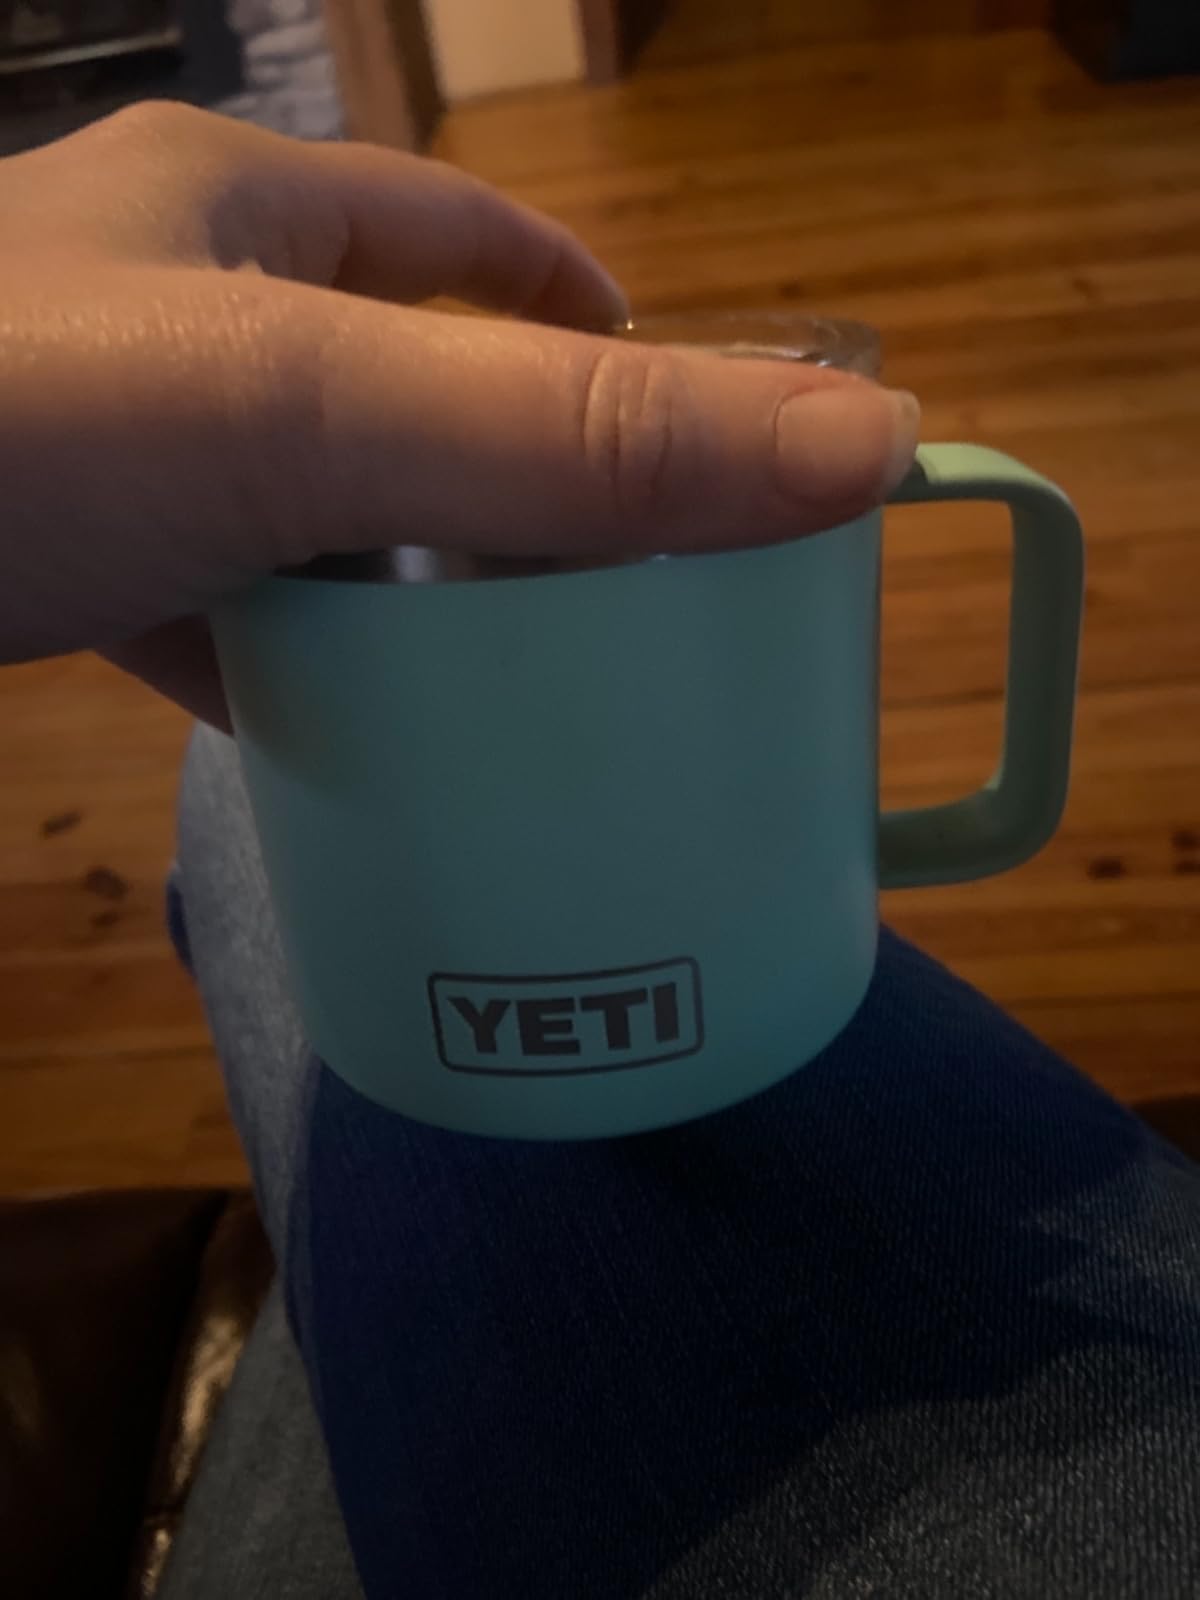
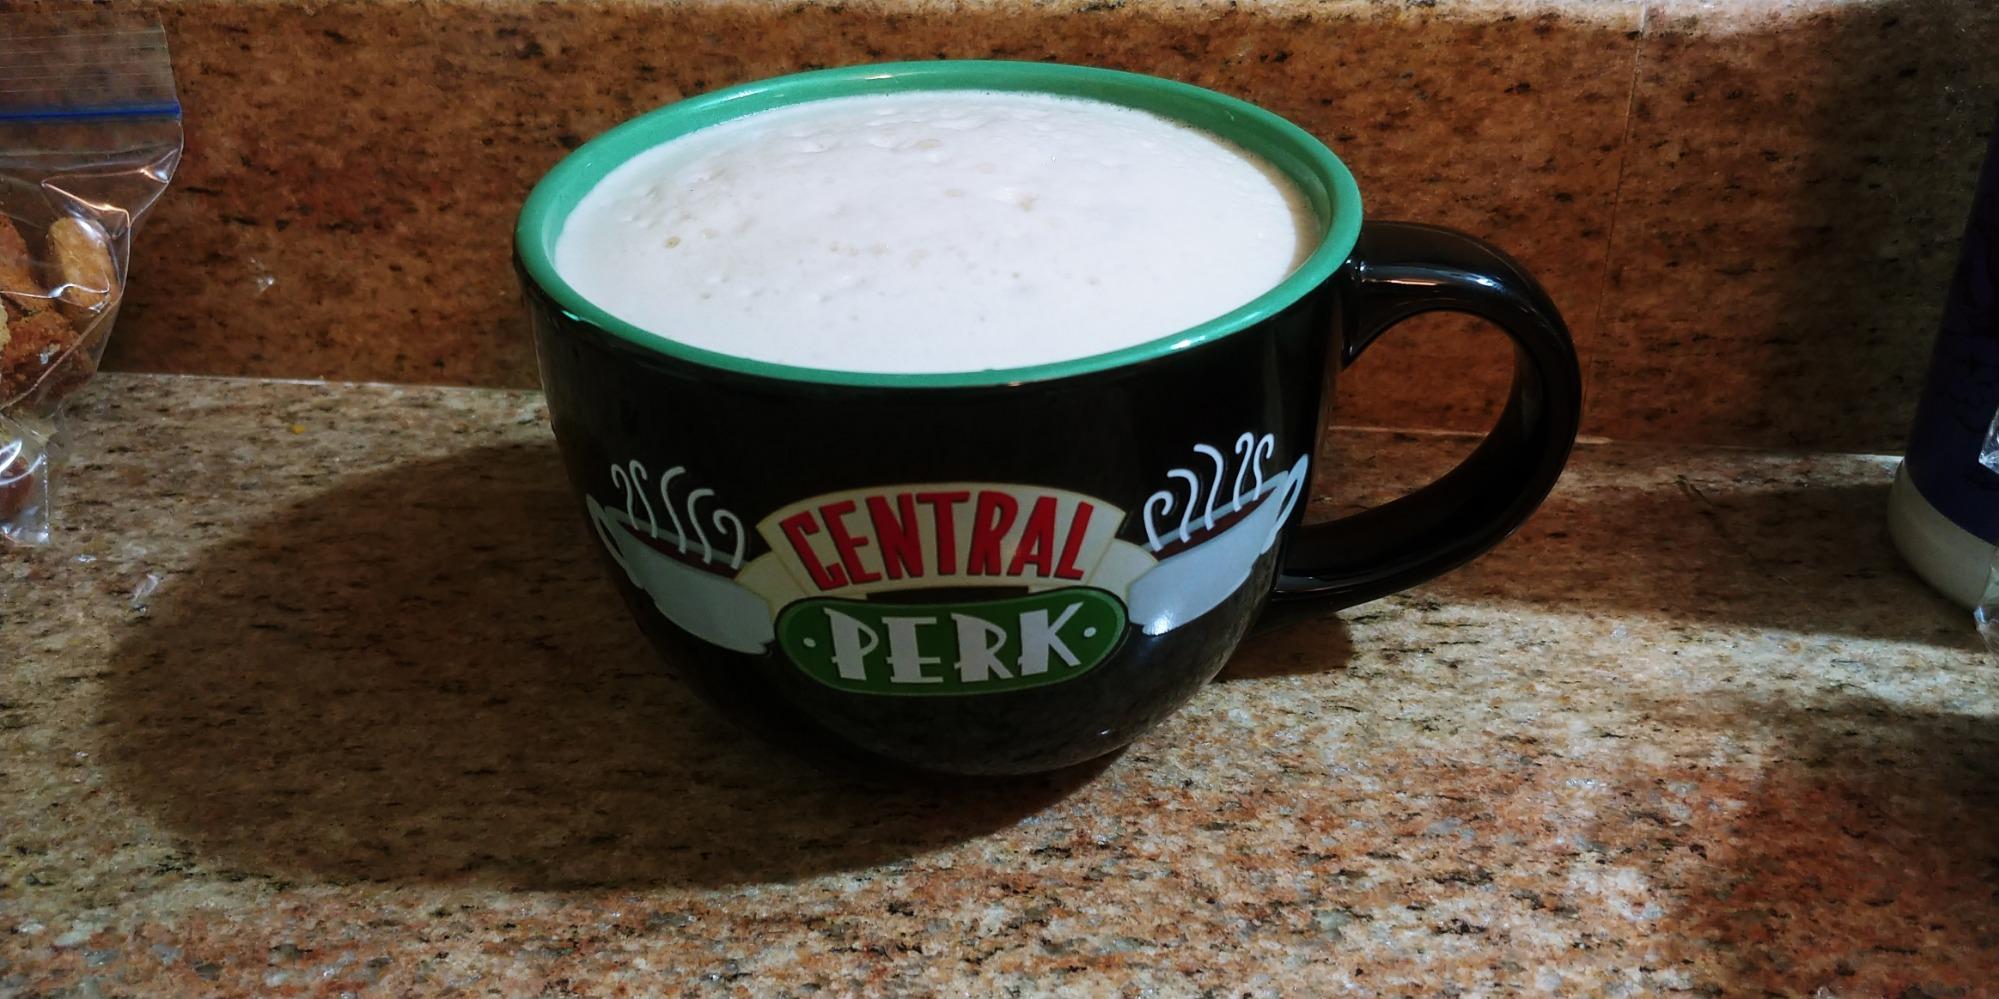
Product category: items_mug
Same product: no